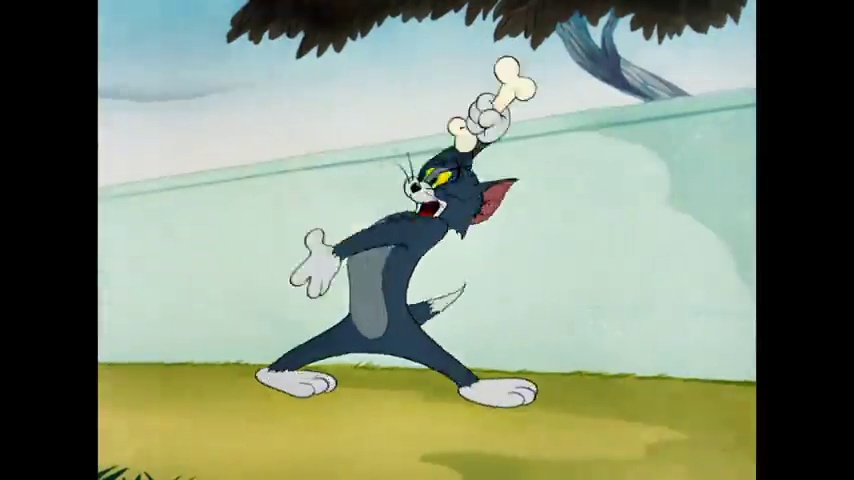
Portrait style: Cartoon Portrait